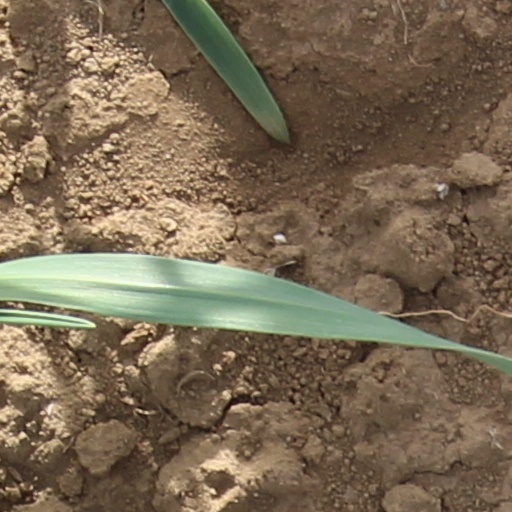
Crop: wheat